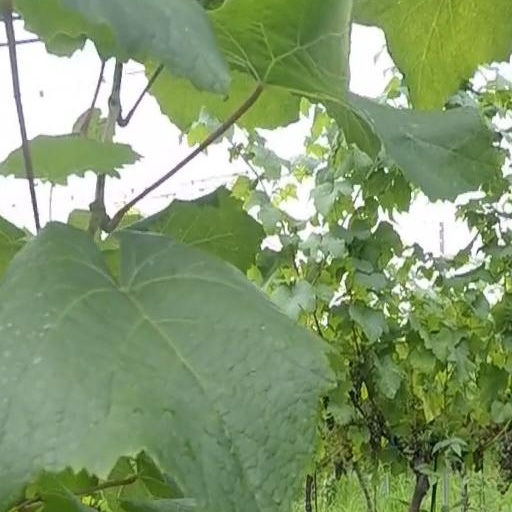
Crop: grape